De'an railway station

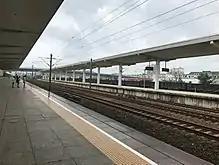
Looking south

De'an railway station is a railway station located in De'an County of Jiujiang, in Jiangxi province, eastern China.